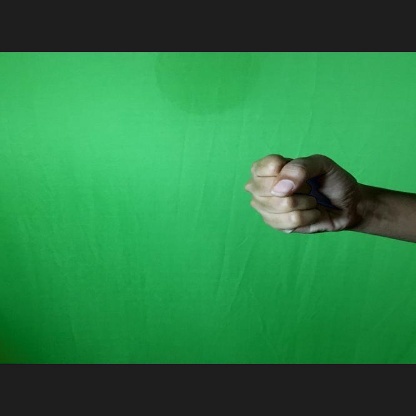
Mudra: Mushti